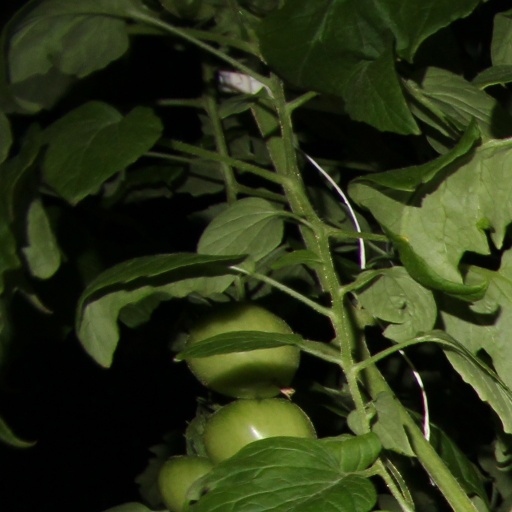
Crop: tomato